Describe the emotion expressed in this image:  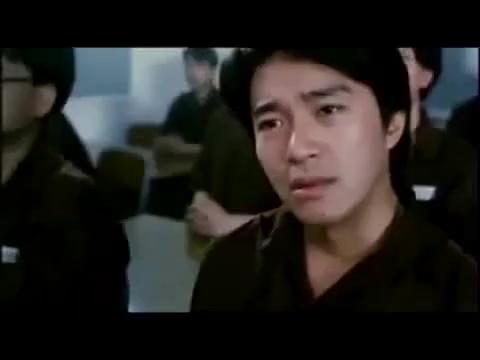
This person displays Suffering, valence and arousal with low intensity.